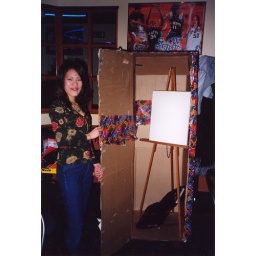
my 18th birthday present, they had Ayumi in the box because that girl was so tiny